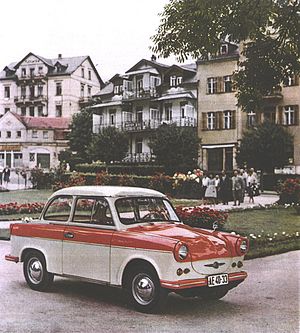
Trabant
Trabant P60, 1963-64
Trabant er et bilmærke, der blev produceret i det nu forhenværende DDR.